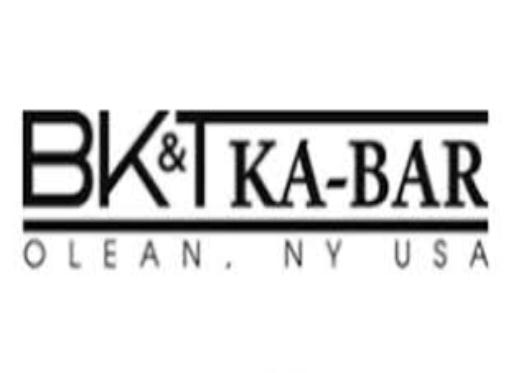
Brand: ka-bar
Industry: Others